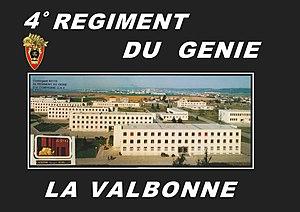
Vue de l'ensemble des bâtiments du régiment.
Le 4ᵉ régiment du génie est un régiment du génie français, c'est-à-dire une unité spécialisée dans le génie militaire de l'armée française.